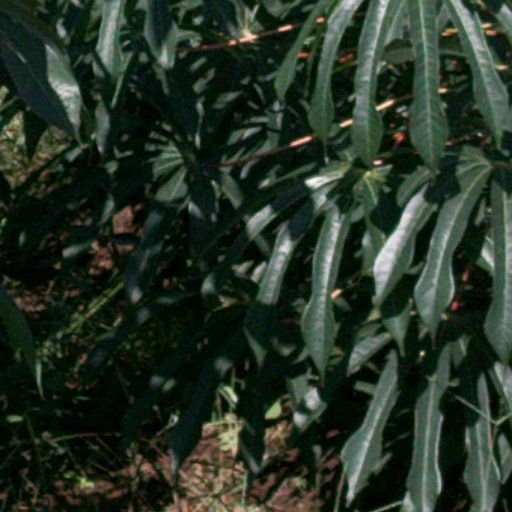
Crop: cassava